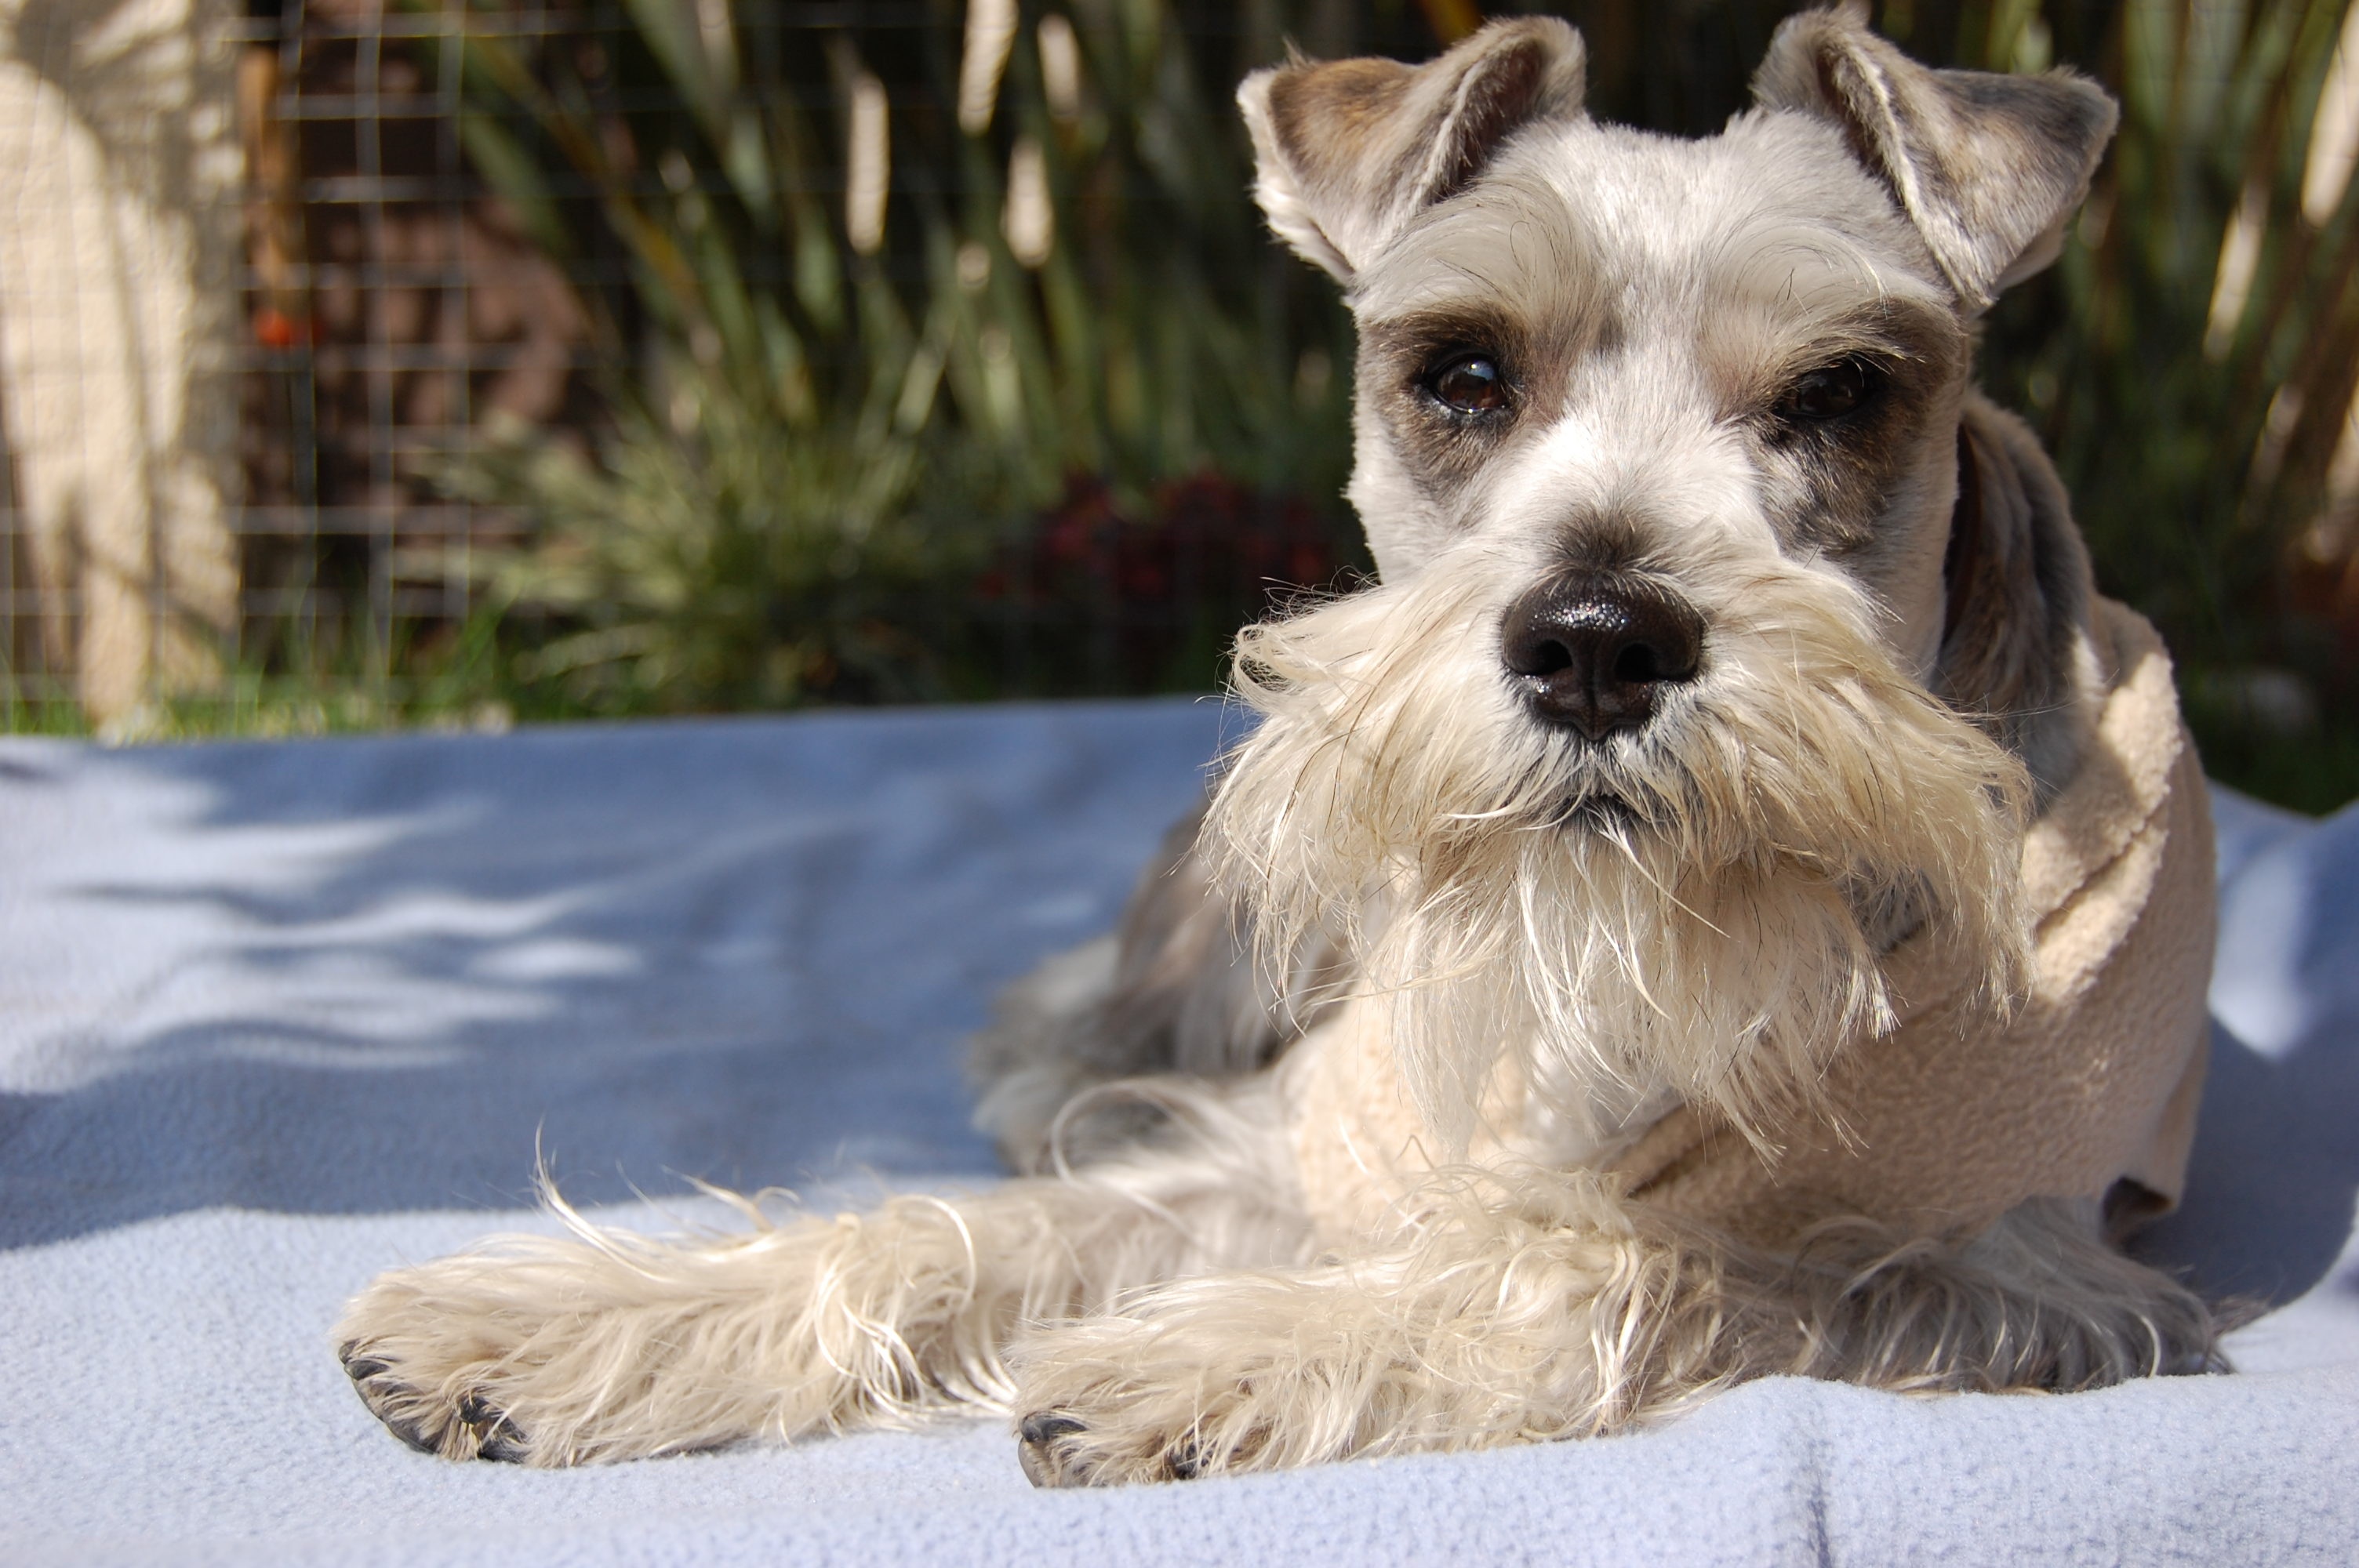
nature, puppy, dog, animal, cute, canine, pet, mammal, vertebrate, domestic, schnauzer, miniature schnauzer, dog breed, terrier, breed, cairn terrier, dog like mammal, carnivoran, west highland white terrier, schnoodle, dandie dinmont terrier, glen of imaal terrier, dog crossbreeds, morkie, biewer terrier, standard schnauzer